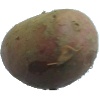
Label: red_potato